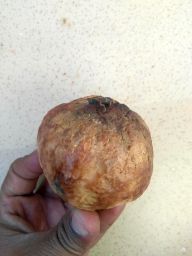
Fruit: Guava
Quality: Bad